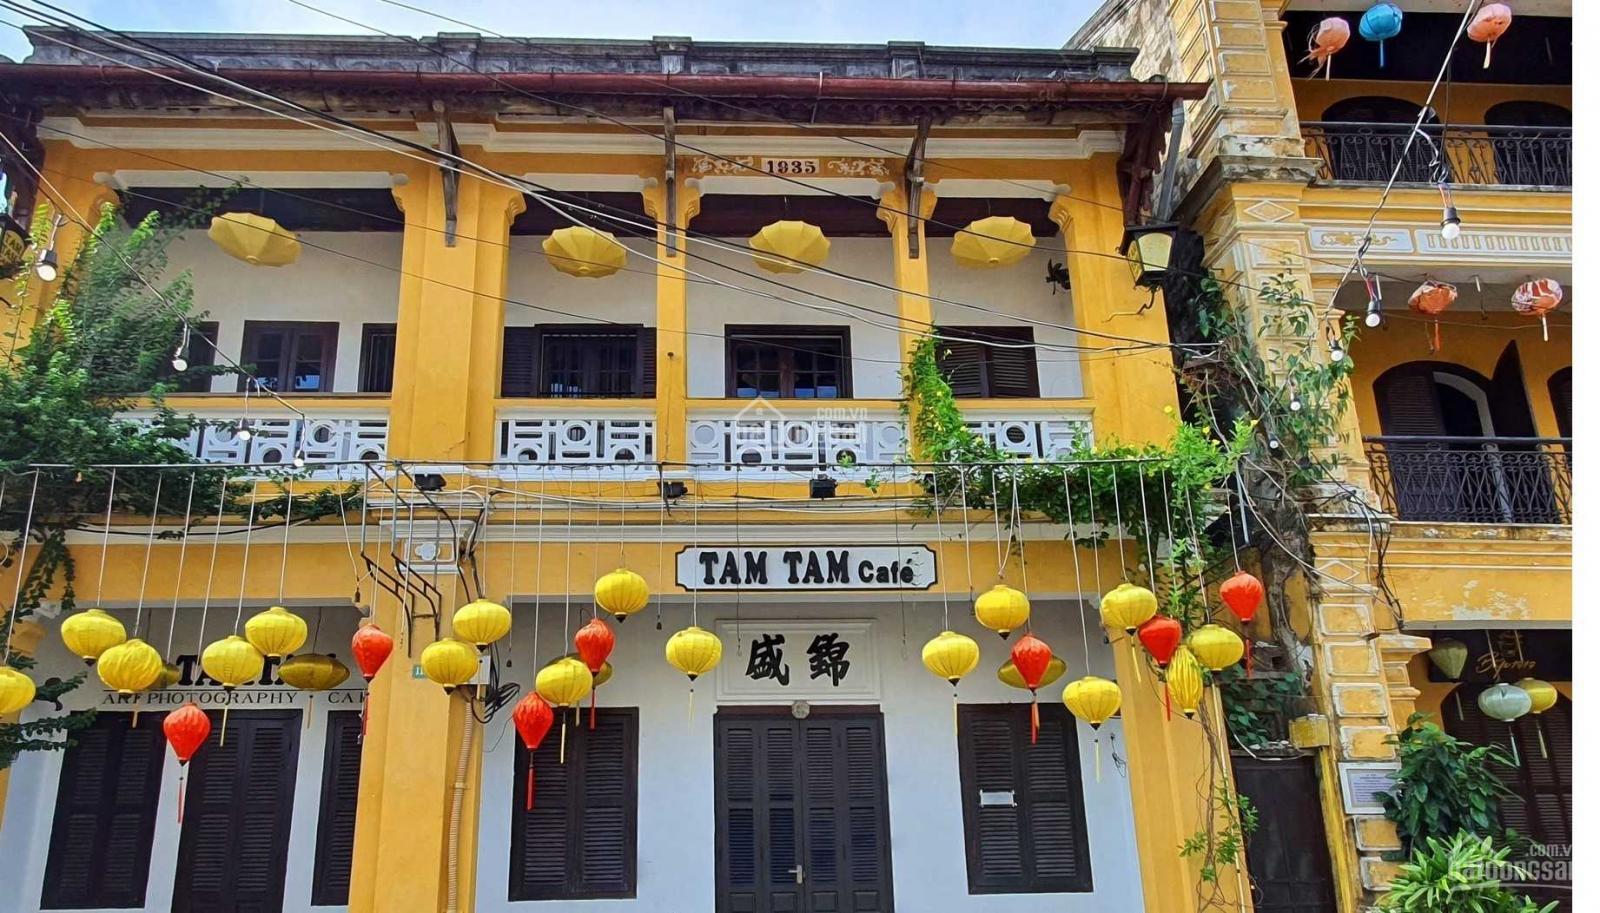
những màu sơn được dùng cho ngoại thất của quán cà phê này là màu trắng và màu vàng